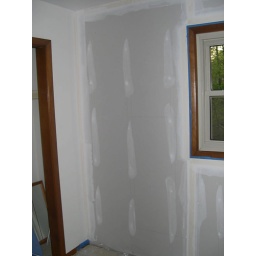
There was also one wall of paneling in the master bedroom that was had removed and covered with new drywall.